Stardust fire

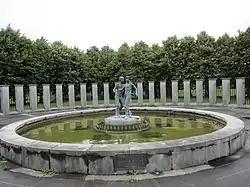
Dancing Couple memorial in Stardust Memorial Park

In 2006, the leaseholder and manager of the Stardust at the time of the fire, Eamon Butterly, planned to re-open licensed premises on the site of the Stardust on the 25th anniversary. Described as "insensitive", this action occasioned protests by the victims' families and their supporters. The protests lasted for 10 weeks and ended when the Butterly family agreed to erect a memorial on the site, and change the name of the pub from "The Silver Swan" to the "Artane House". The name "The Silver Swan" was the name of a pub attached to the nightclub, and so was rejected by the protestors.